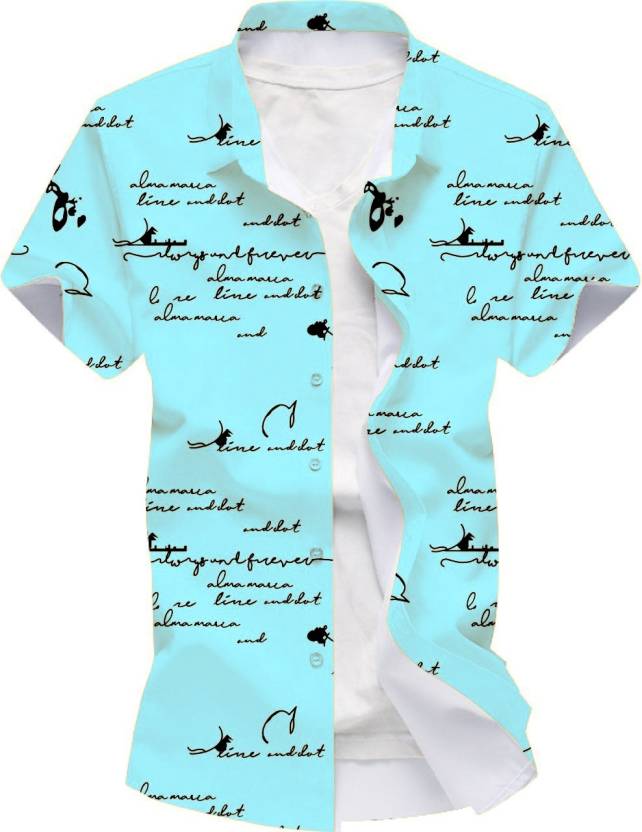
Product: Men Regular Fit Printed Button Down Collar Casual Shirt
Price: ₹293
Colors: Light Blue
Pattern: Printed
Description: Printed Casual Shirt